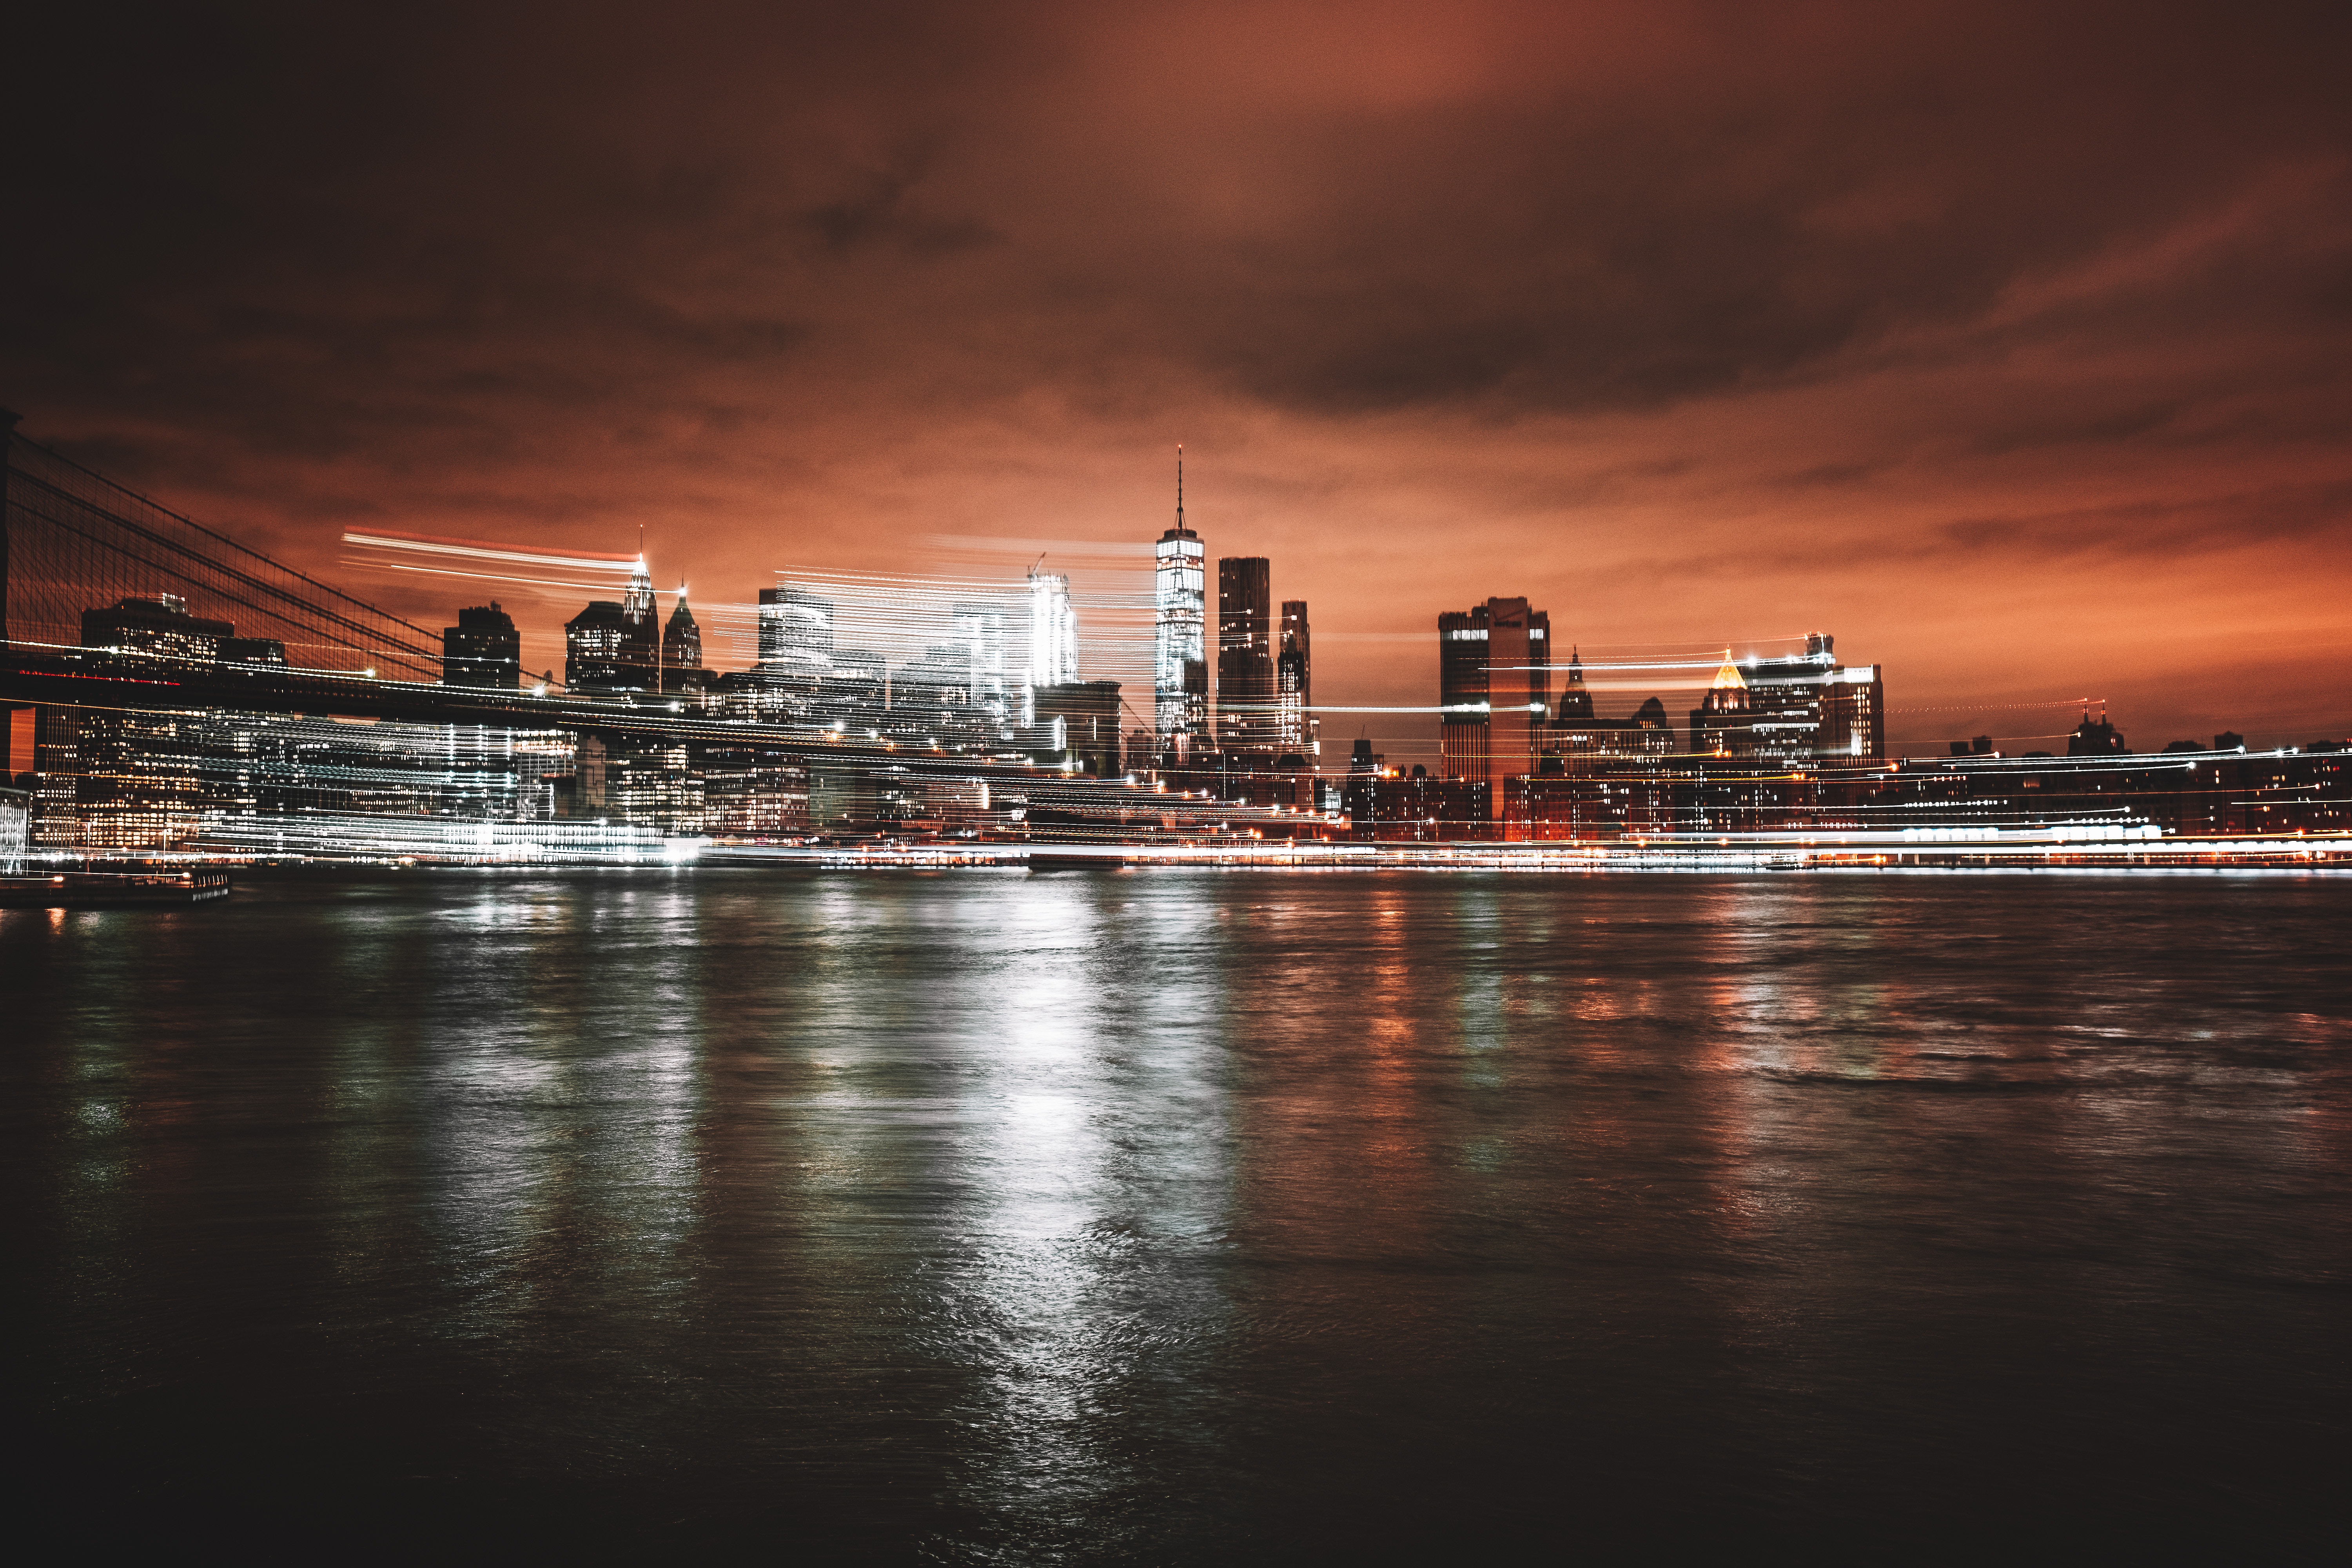
water, horizon, cloud, sky, sunset, skyline, night, dawn, city, skyscraper, river, cityscape, downtown, dusk, evening, reflection, body of water, metropolis, urban area, metropolitan area